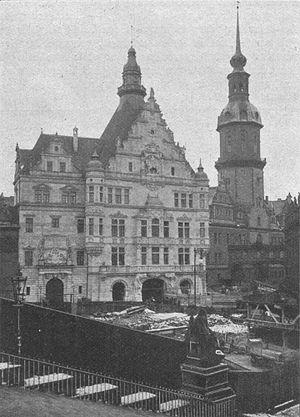
Le Georgentor ou Georgenbau est la sortie d'origine de la ville de Dresde vers le pont de l'Elbe. Il est situé dans la vieille ville, sur la Schloßplatz, entre le Château de la Residence et la cour des écuries. Ce premier bâtiment de la Renaissance à Dresde a été initié par Georges de Saxe, qui fit transformer l'ancienne porte de la ville en Georgentor de 1530 à 1535, qui était alors le seul pont de Dresde sur l'Elbe. Aujourd'hui, le bâtiment impressionne par sa façade représentative de style néo-renaissance monumental.